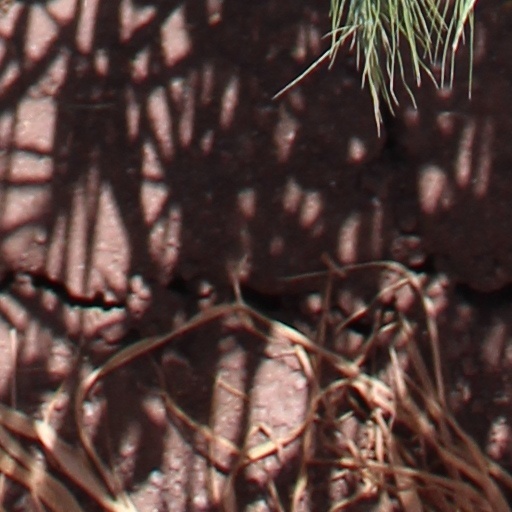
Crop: wheat